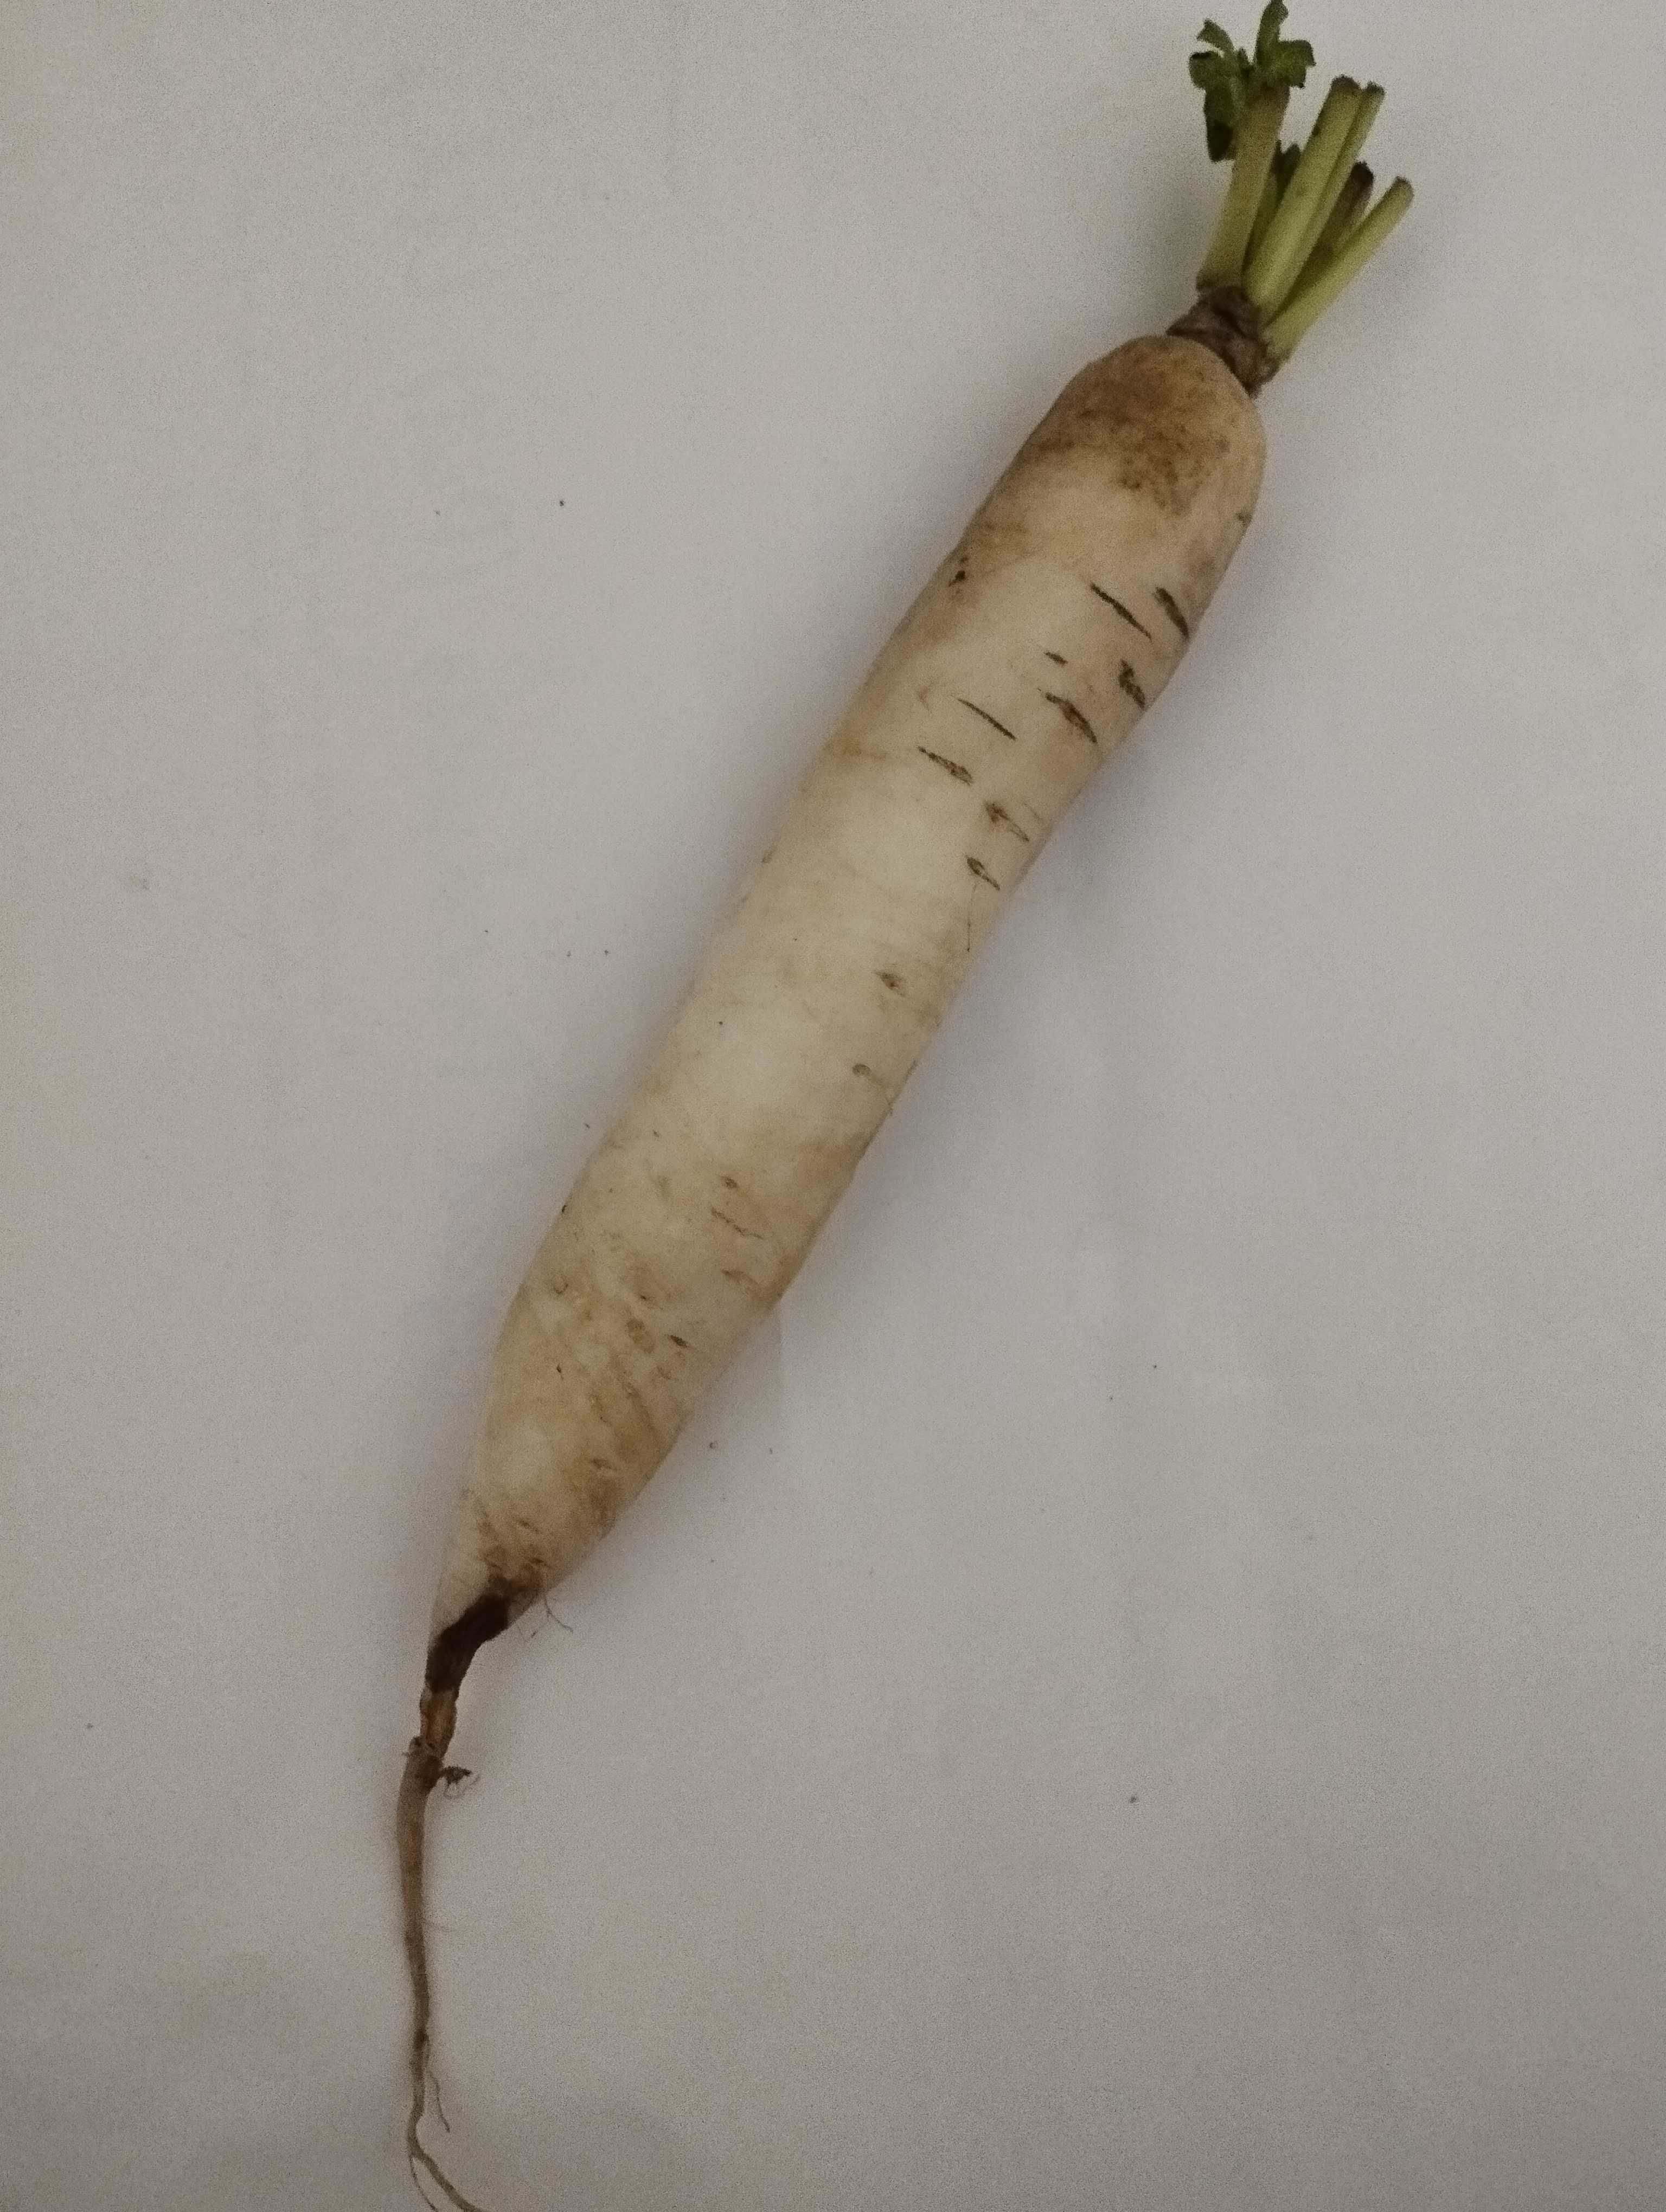
Label: Raphanus sativus